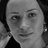
Emotion: neutral